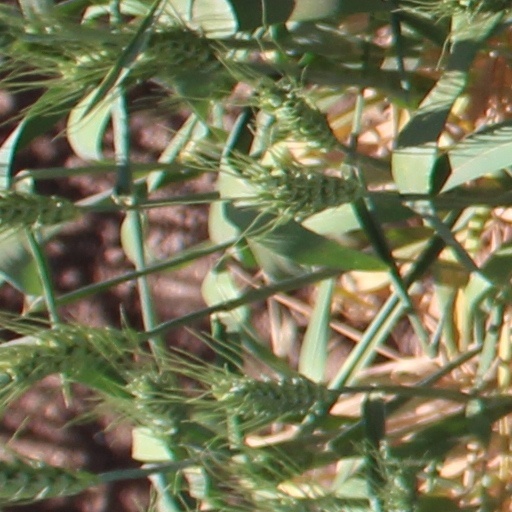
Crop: wheat